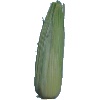
Label: Corn Husk 1